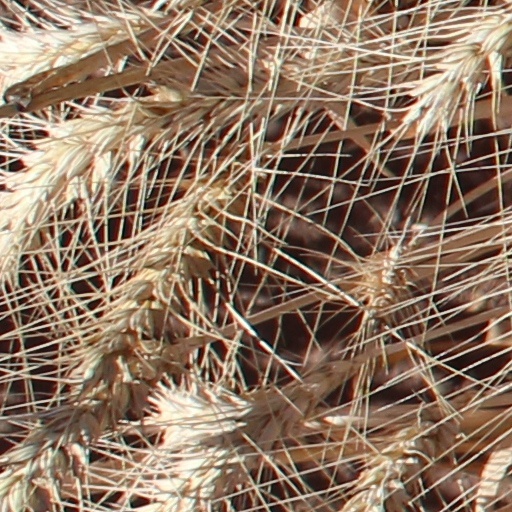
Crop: wheat